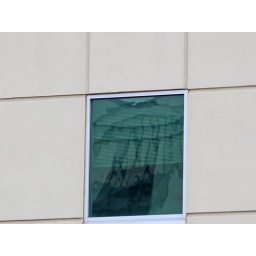
This is actually a reflection in an office building across from Huntsville Hospital ~ Huntsville AL